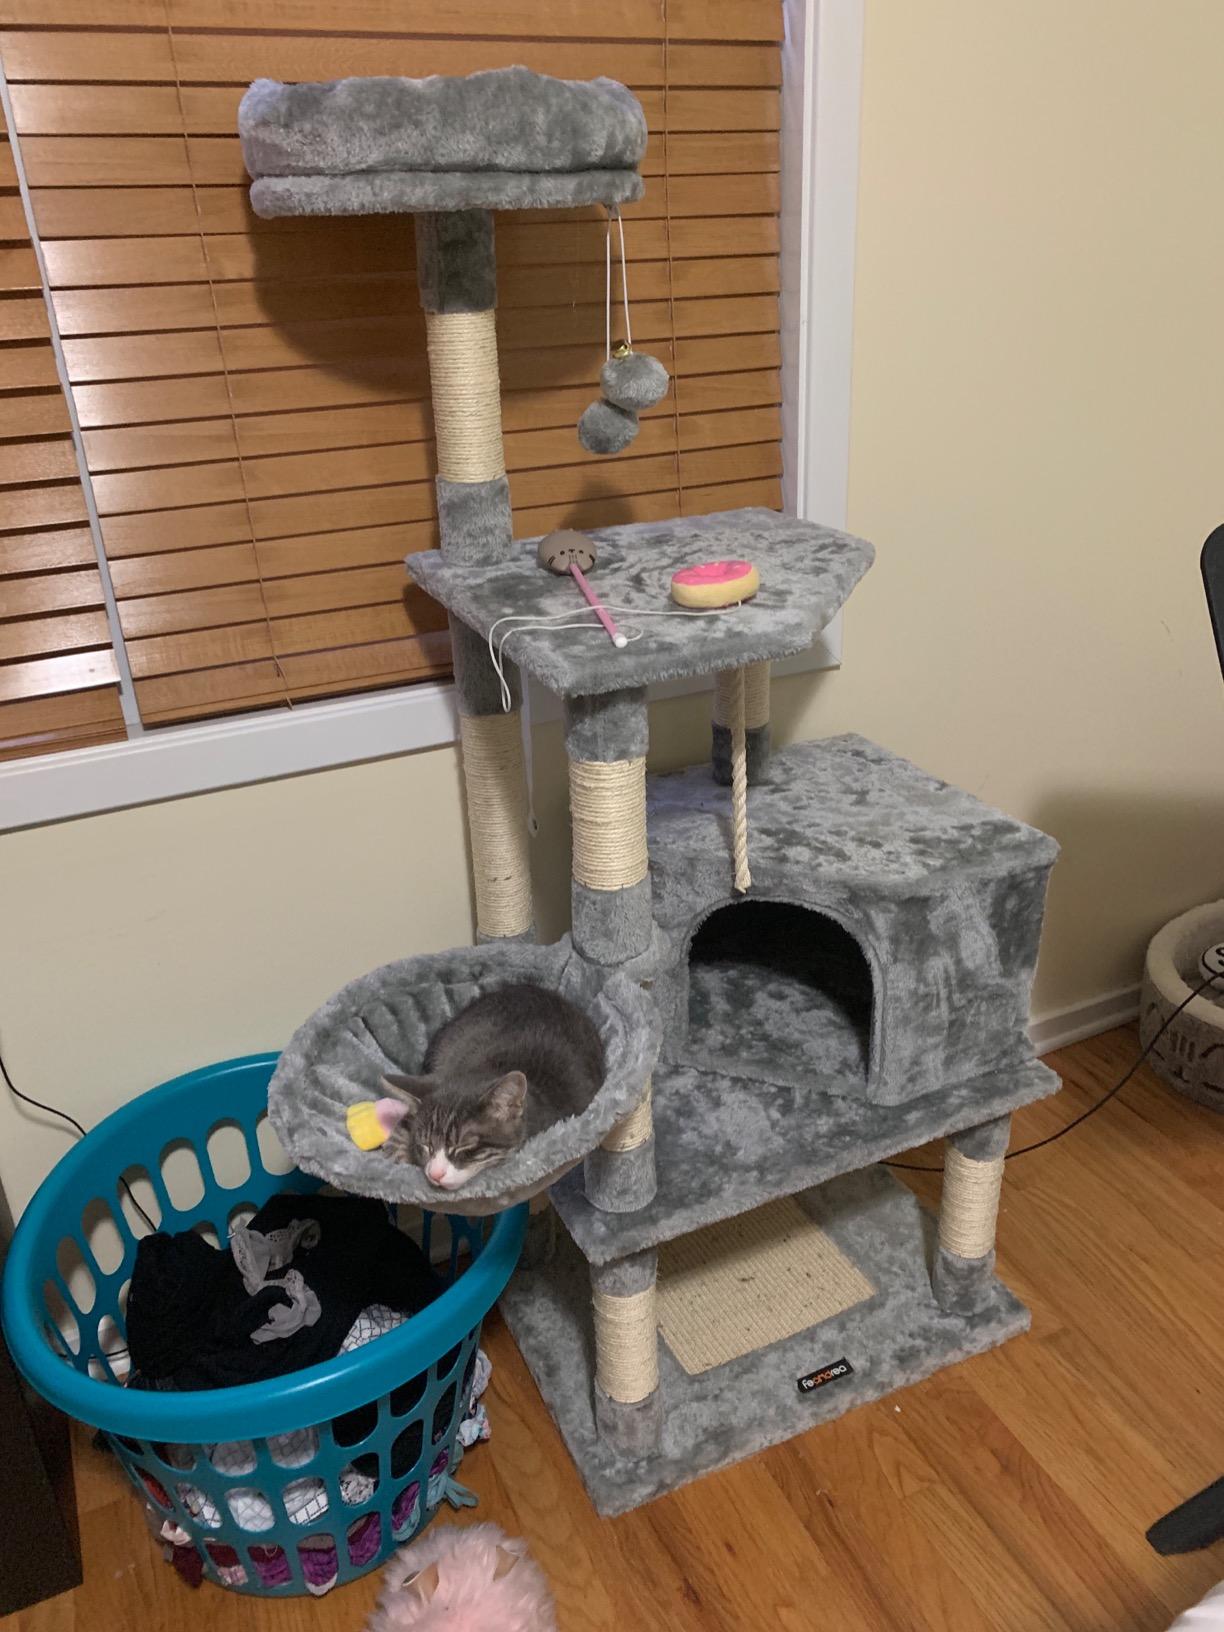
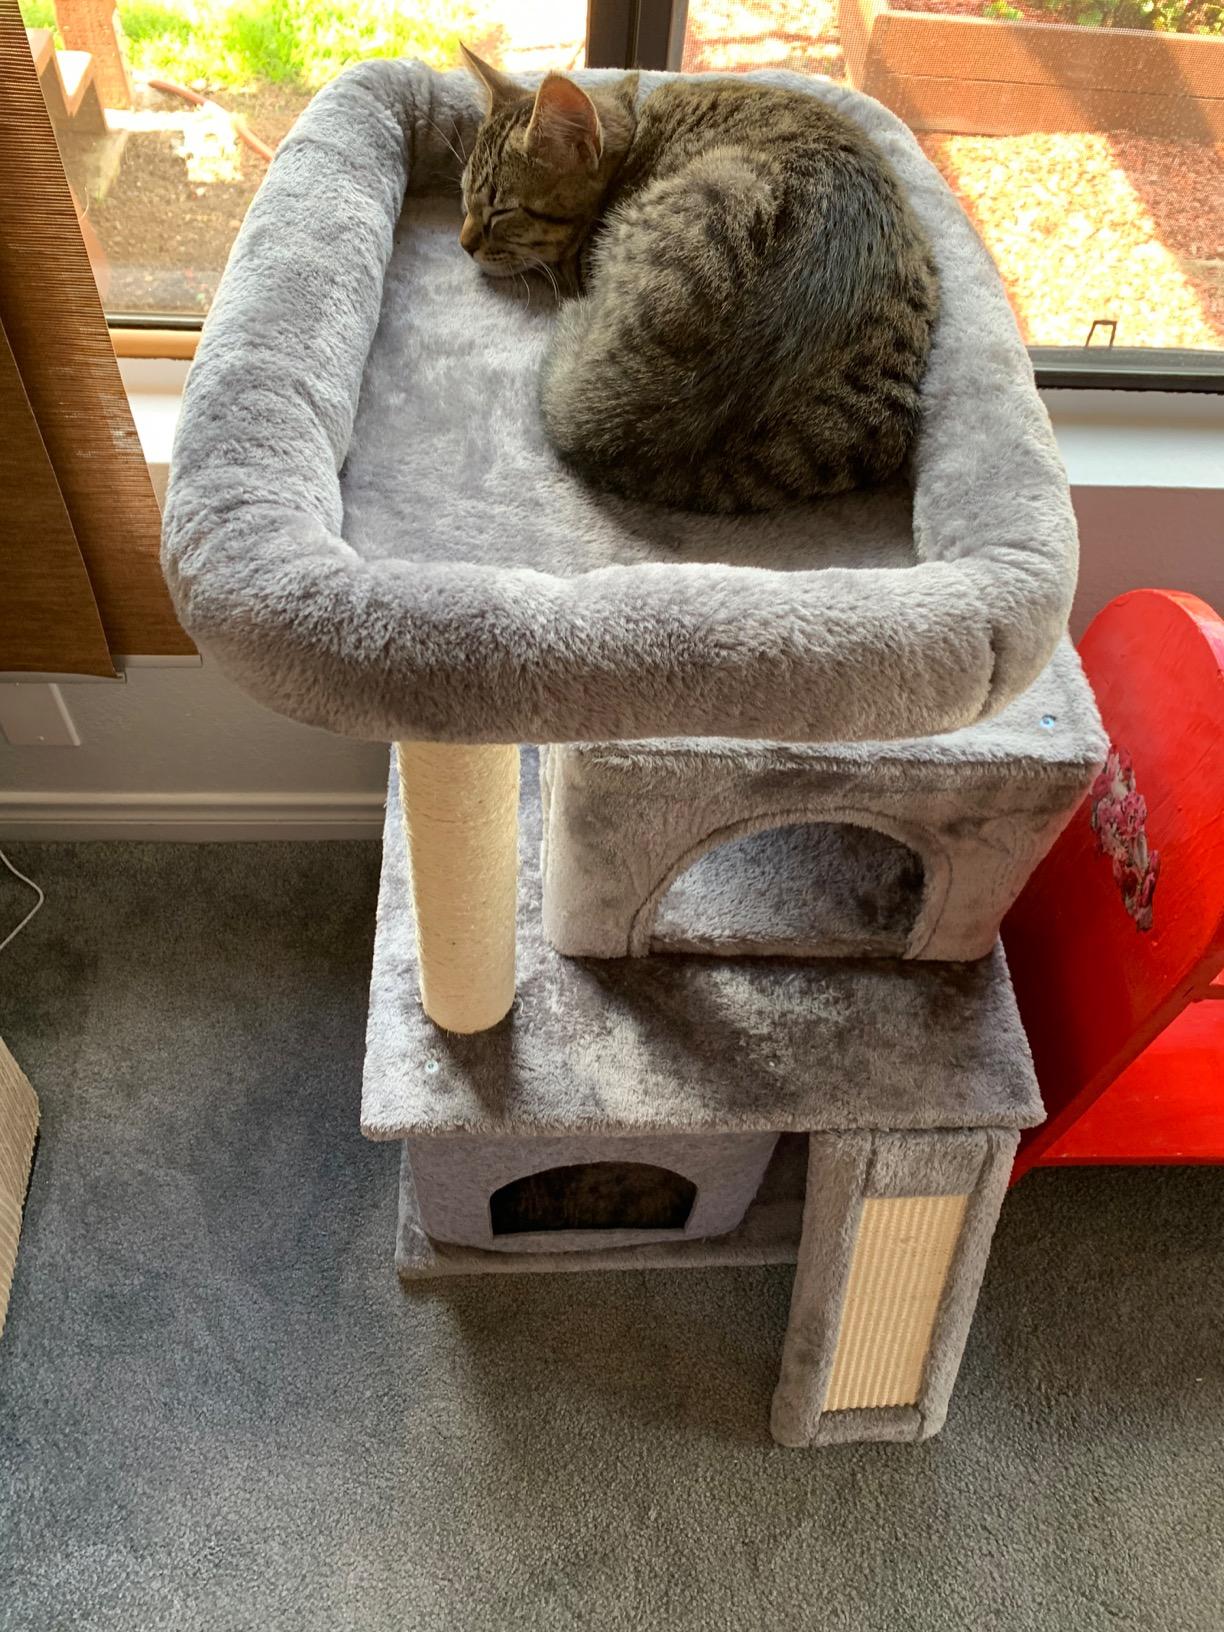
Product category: items_cat tree
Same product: no